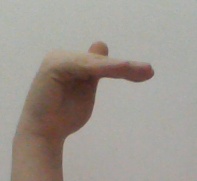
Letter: khaa